Antonio Ricci (TV producer)

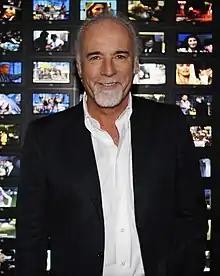
Antonio Ricci, 2017

Antonio Ricci was born in Albenga, in the Italian province of Savona, on 26 June 1950. A literature graduate, he created many TV shows for RAI, the Italian national public broadcasting company, and Mediaset, the largest commercial broadcaster in the country. At 29 years old, he was one of the writers of the Saturday prime-time TV show Fantastico (Raiuno, 1979, 1981 and 1982). Since then, he started an artistic collaboration with Beppe Grillo that continued with the TV shows "Te la do io l'America" (1981) and "Te lo do io il Brasile" (1984).